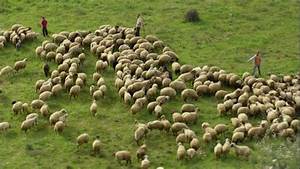
Label: sheep